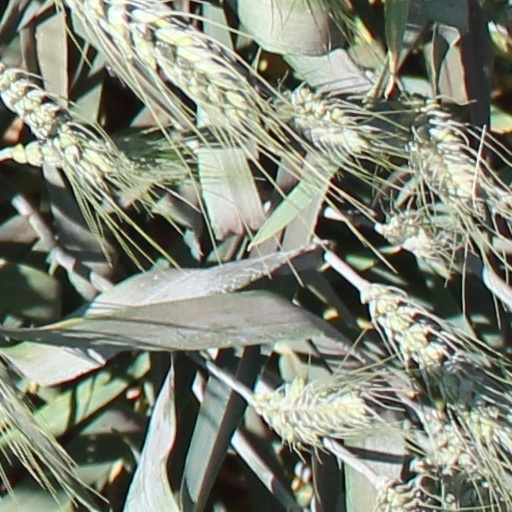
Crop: wheat